Andries Treurnicht

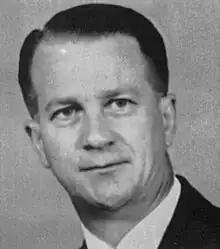
Treurnicht in the early 1950s

Andries Petrus Treurnicht (19 February 1921 – 22 April 1993) was a South African politician, Minister of Education during the Soweto Riots and for a short time leader of the National Party in Transvaal. In 1982 he founded and led the Conservative Party of South Africa whose successes among the white electorate made him Leader of the Opposition in 1987, a position he retained until his death. In South Africa's English-language press he was known as "Dr. No" for his unwavering stance on reforming the racial code of apartheid.